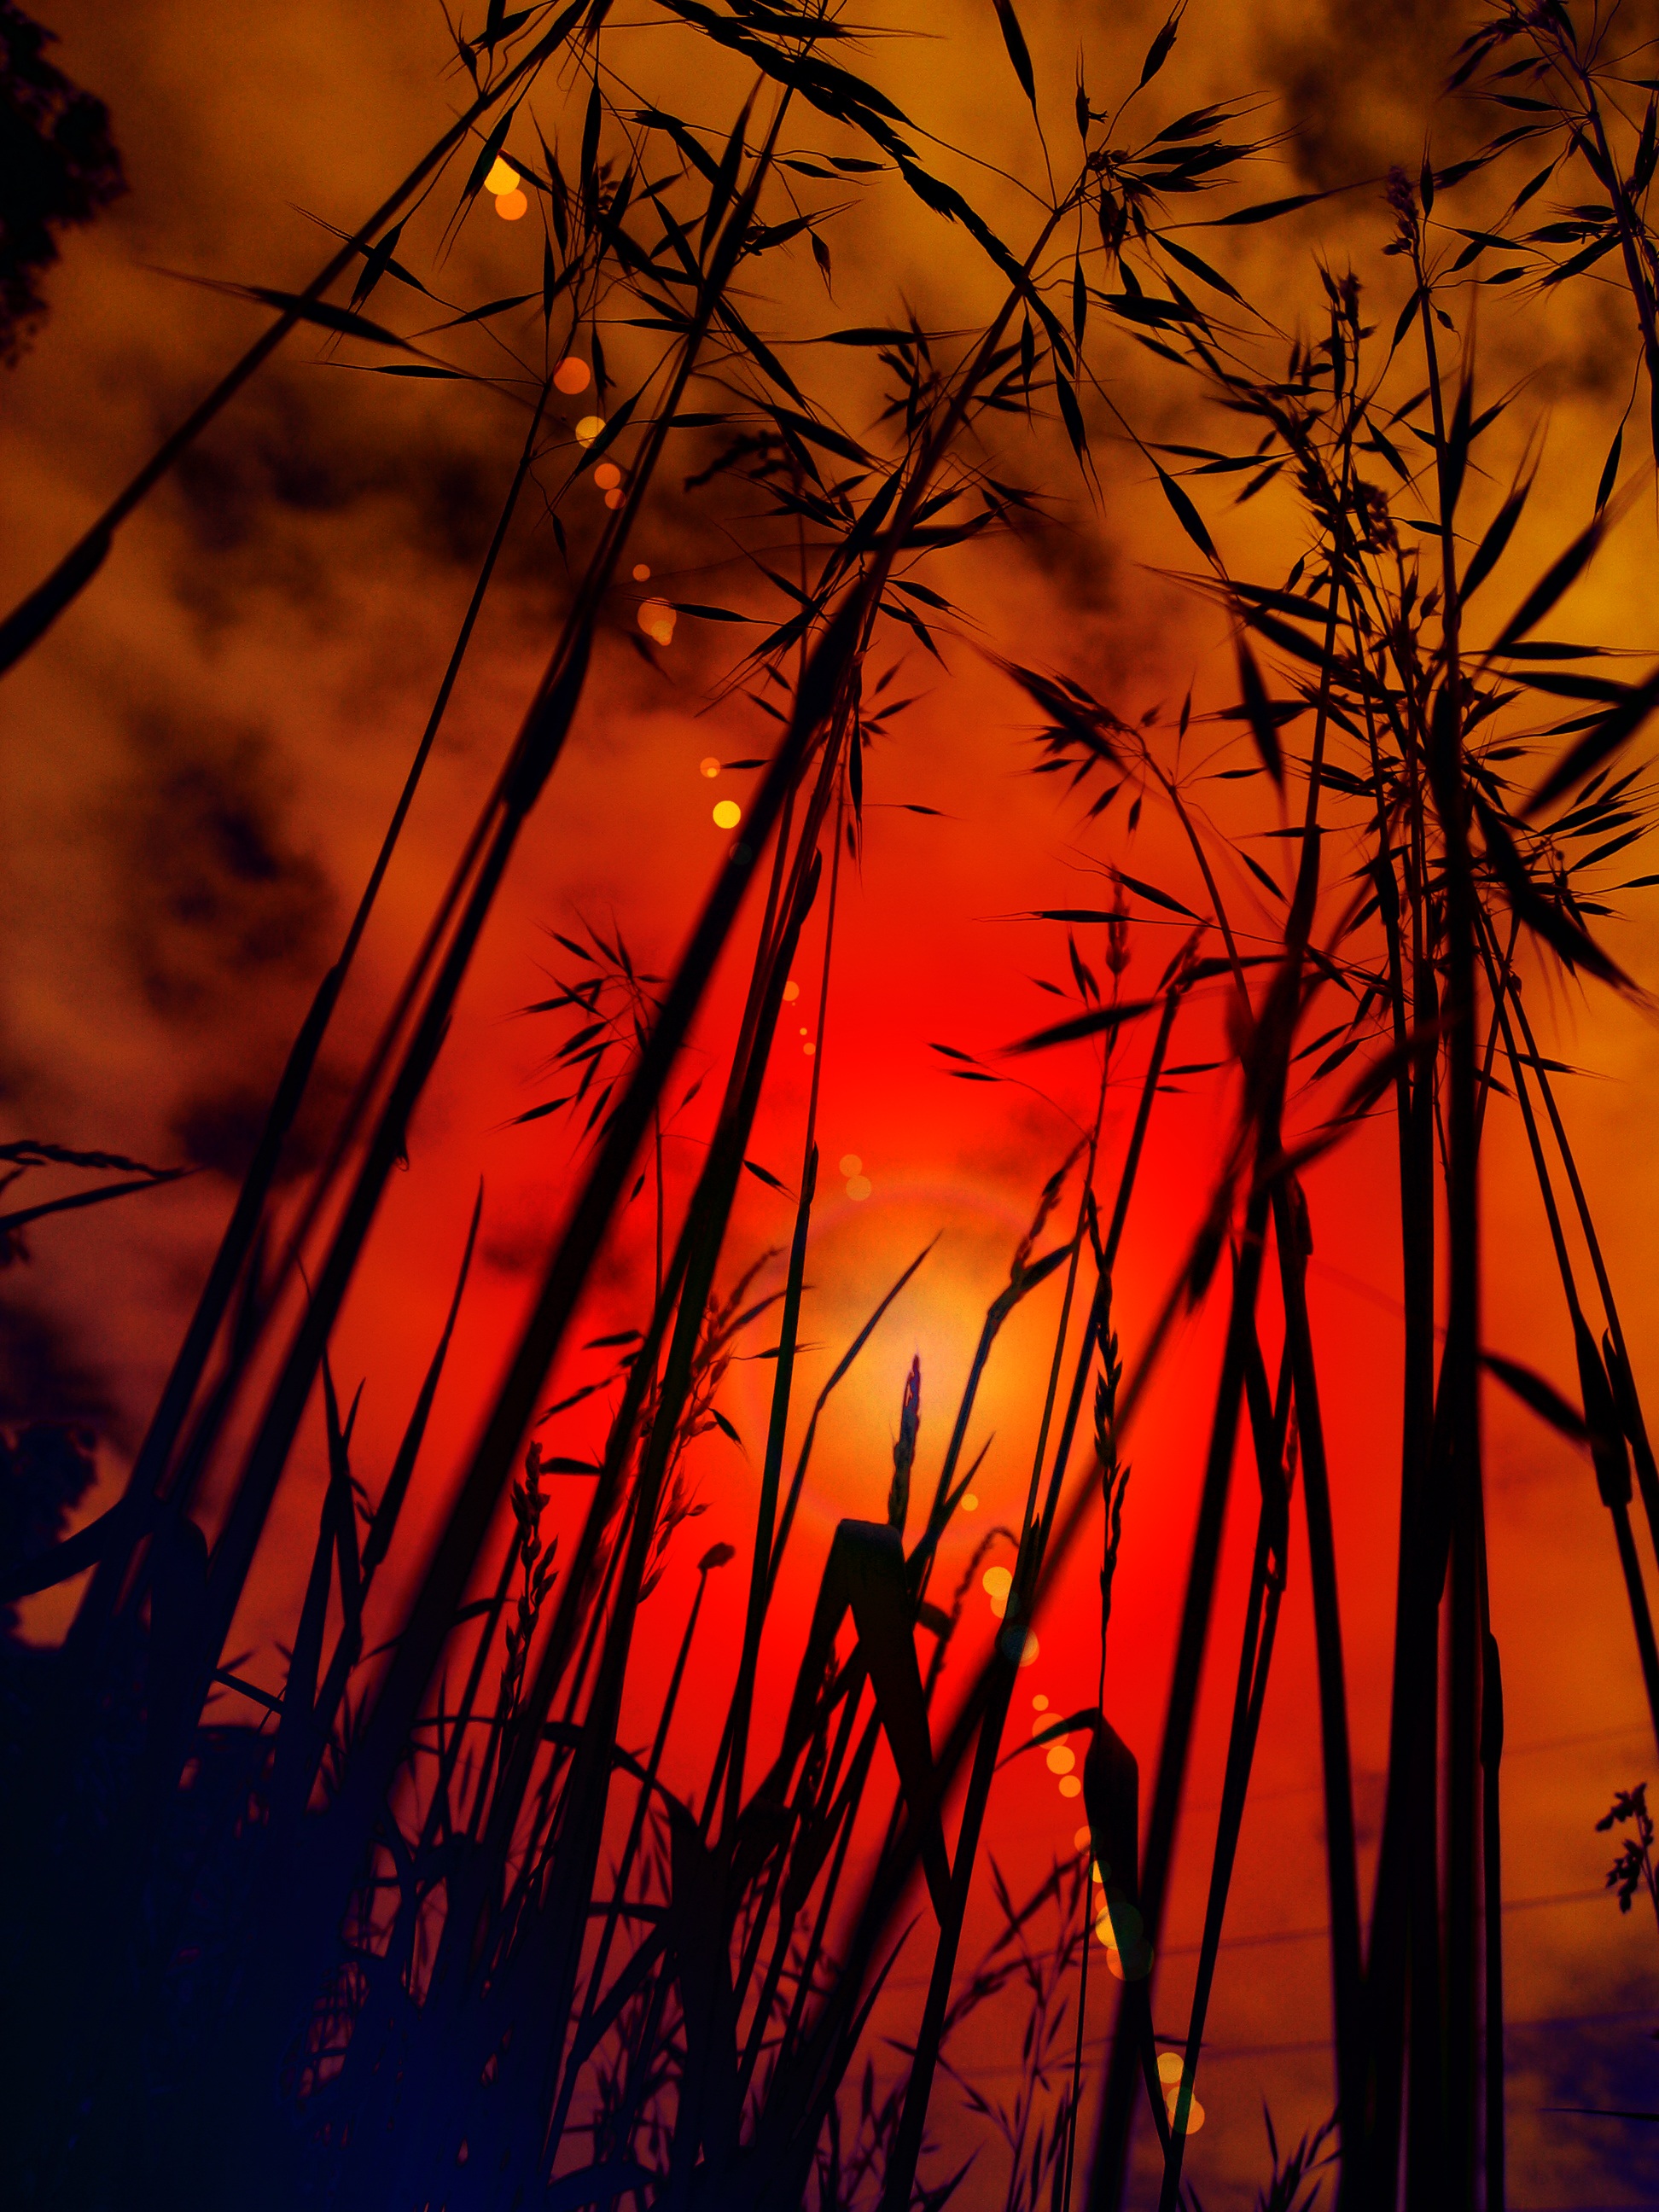
tree, nature, branch, light, plant, sky, sun, sunrise, sunset, sunlight, morning, leaf, dawn, atmosphere, dusk, evening, twilight, orange, reflection, red, romance, romantic, rest, clouds, beautiful, still, cereals, mood, setting, abendstimmung, grasses, afterglow, evening sky, setting sun, woody plant, arecales